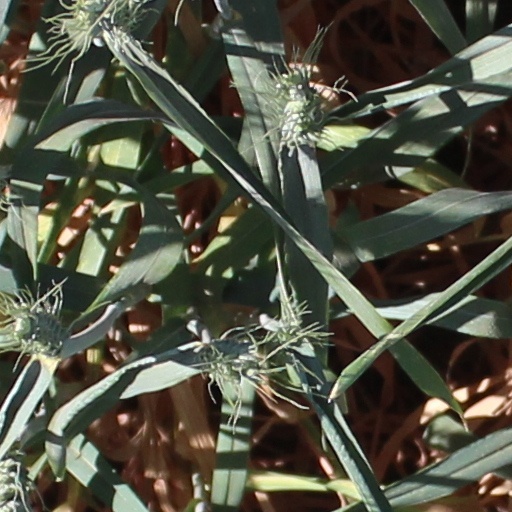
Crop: wheat